Holy Roman Empire

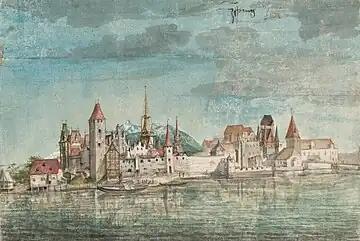
Innsbruck, most important political centre under Maximilian, seat of the "Hofkammer" (Court Treasury) and the Court Chancery, which functioned as "the most influential body in Maximilian's government". Painting of Albrecht Dürer (1496)

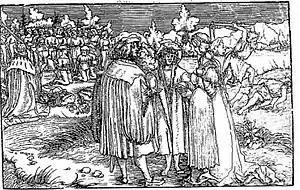
Maximilian I paying attention to an execution instead of watching the betrothal of his son Philip the Handsome and Joanna of Castile. The top right corner shows Cain and Abel. Satire against Maximilian's legal reform, associated with imperial tyranny. Created on behalf of the councilors of Augsburg. Plate 89 of "Von der Arztney bayder Glück" by the .

The difficulties in electing the king eventually led to the emergence of a fixed college of prince-electors ("Kurfürsten"), whose composition and procedures were set forth in the Golden Bull of 1356, issued by Charles IV (reigned 1355–1378, King of the Romans since 1346), which remained valid until 1806. This development probably best symbolizes the emerging duality between emperor and realm ("Kaiser und Reich"), which were no longer considered identical. The Golden Bull also set forth the system for election of the Holy Roman Emperor. The emperor now was to be elected by a majority rather than by consent of all seven electors. For electors the title became hereditary, and they were given the right to mint coins and to exercise jurisdiction. Also it was recommended that their sons learn the imperial languages – German, Latin, Italian, and Czech. The decision by Charles IV is the subject of debates: on one hand, it helped to restore peace in the lands of the Empire, that had been engulfed in civil conflicts after the end of the Hohenstaufen era; on the other hand, the "blow to central authority was unmistakable". Thomas Brady Jr. opines that Charles IV's intention was to end contested royal elections (from the Luxembourghs' perspective, they also had the advantage that the King of Bohemia had a permanent and preeminent status as one of the Electors himself). At the same time, he built up Bohemia as the Luxembourghs' core land of the Empire and their dynastic base. His reign in Bohemia is often considered the land's Golden Age. According to Brady Jr. though, under all the glitter, one problem arose: the government showed an inability to deal with the German immigrant waves into Bohemia, thus leading to religious tensions and persecutions. The imperial project of the Luxembourgh halted under Charles's son Wenceslaus (reigned 1378–1419 as King of Bohemia, 1376–1400 as King of the Romans), who also faced opposition from 150 local baronial families.